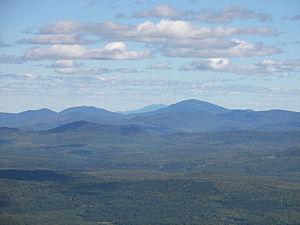
Frontiere des Appalaches entre Québec et U.S.A. vue du sommet du Mont Mégantic. Les deux crêtes de Bigelow Range sont visibles au centre à l'arrierre plan.
La voie navigable historique Chaudière-Kennebec permettait de relier la ville de Québec et l'océan Atlantique. Elle empruntait la rivière Chaudière au Québec, puis les rivières Dead et Kennebec dans l'État du Maine, aux États-Unis.